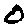
Label: 0